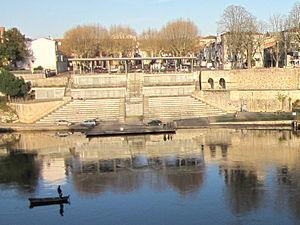
Tribunes pour les compétions d'aviron de Villeneuve-sur-Lot
Villeneuve-sur-Lot est une commune du sud-ouest de la France, située dans le département de Lot-et-Garonne en région Nouvelle-Aquitaine.